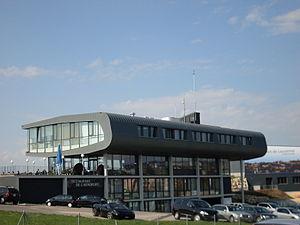
Bâtiment principal de l'aéroport de Lausanne, canton de Vaud, Suisse
Le quartier de Bossons/Blécherette est un quartier de la ville de Lausanne. Il est situé au nord de la commune, sur le début du plateau du Gros-de-Vaud.
La ligne M3 du métro de Lausanne est une ligne du métro de Lausanne en projet. Le projet vise à créer une ligne reliant la gare CFF et la gare de Lausanne-Flon au quartier Bossons/Blécherette à l'horizon 2030, avec un premier tronçon prévu pour 2027.
Lausanne est une ville suisse située sur la rive nord du lac Léman. Elle est la capitale et ville principale du canton de Vaud et le chef-lieu du district de Lausanne. Elle constitue la quatrième ville du pays en nombre d'habitants après Zurich, Genève et Bâle. Fin 2019, la commune de Lausanne compte 146 032 habitants. En 2018, l'agglomération lausannoise compte 420 757 habitants. En 2012, l'agglomération lausannoise concentre 50 % de la population et 60 % des emplois du canton de Vaud.
L'aéroport de Lausanne-Blécherette est un aéroport régional situé au nord de Lausanne dans le canton de Vaud en Suisse. Il enregistre plus de 35 000 mouvements par an dont 10 % de l’activité est due aux vols d’affaires.